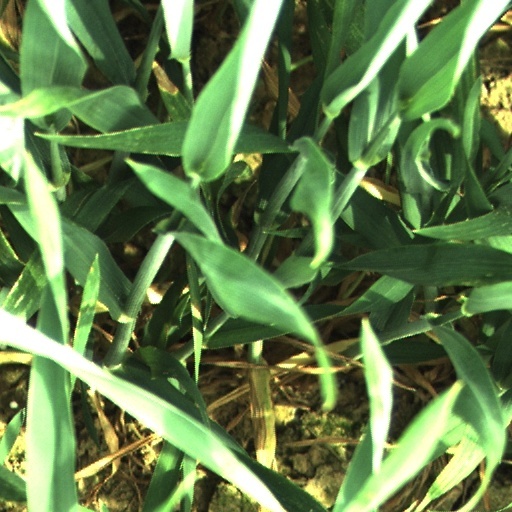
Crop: wheat